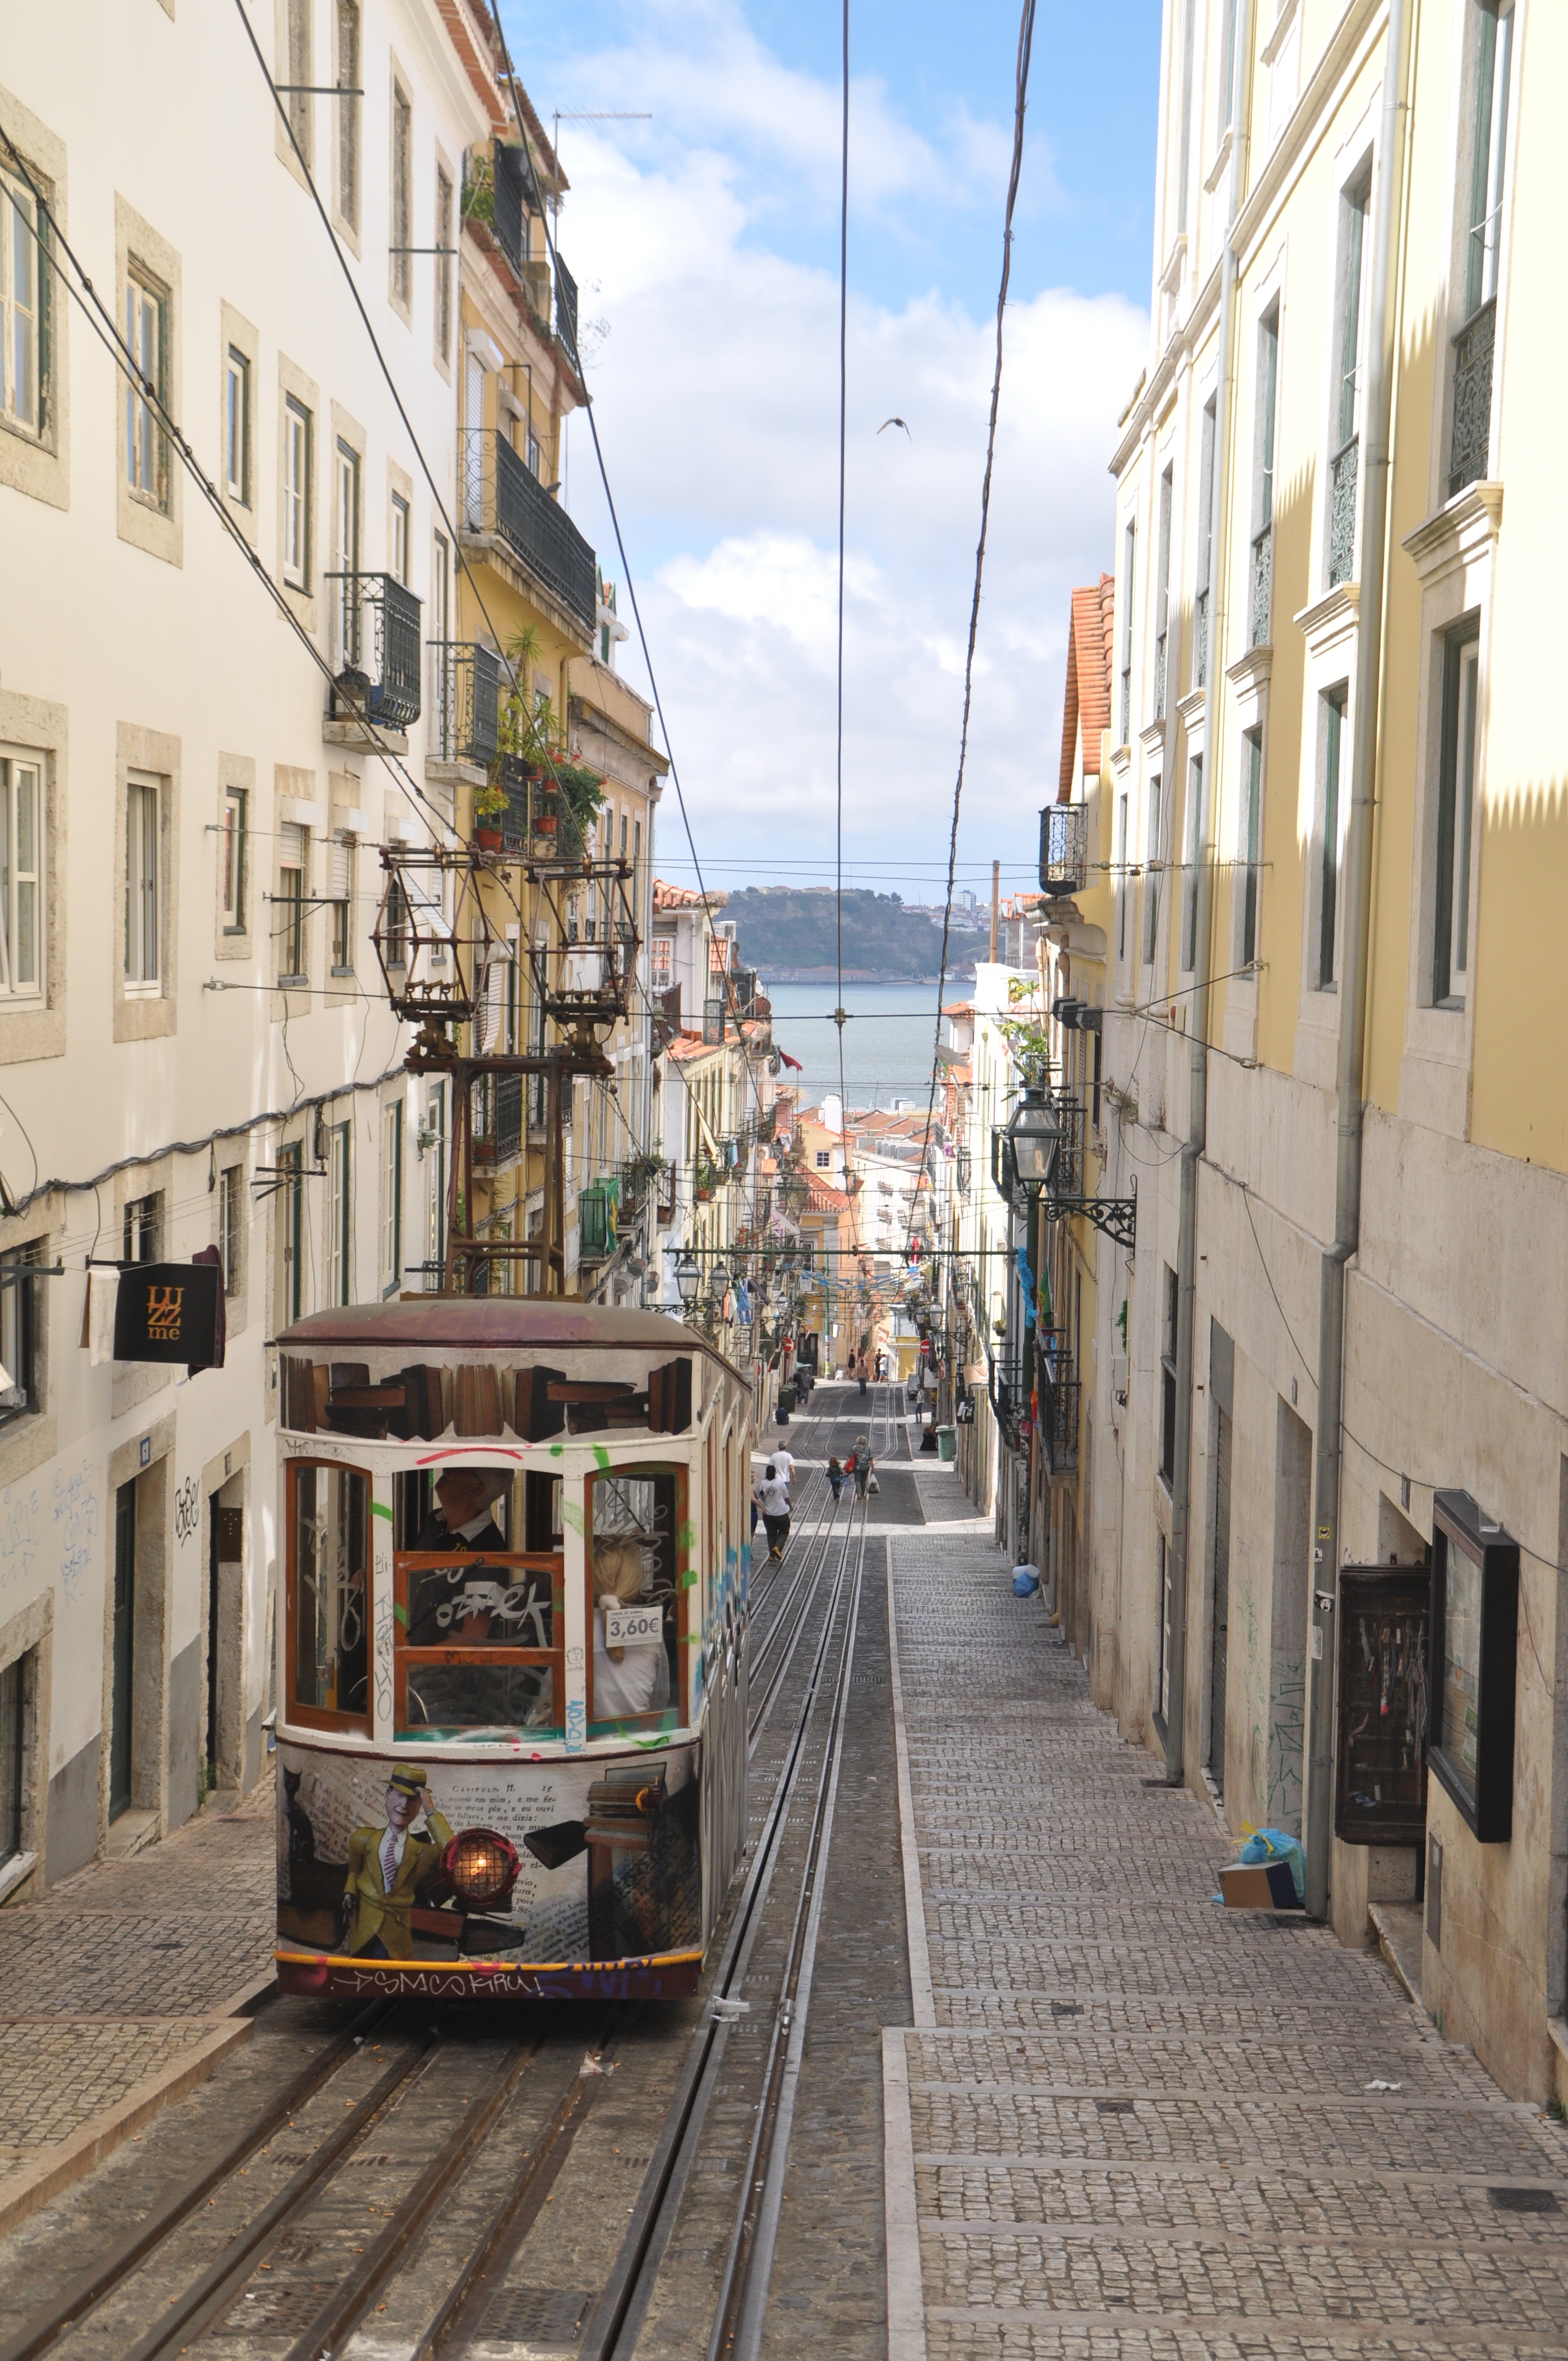
road, traffic, street, town, old, alley, tram, transport, vehicle, holiday, waterway, portugal, historically, seemed, lisboa, lisbon, neighbourhood, residential area